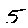
Label: 5